Marianne Bernadotte

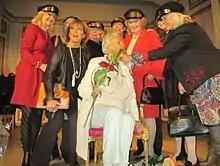
Bernadotte honors fellow "Stadsbrudskåren" member Kjerstin Dellert on her 90th birthday, along with other members Alexandra Charles, Lill-Babs, Lill Lindfors and Christina Schollin

Having performed in her teens at a noted open-air theatre ("Fredriksdalsteatern") in her hometown, Bernadotte tried out for and was accepted by the Royal Dramatic Theatre's acting school the Royal Dramatic Training Academy and did their full drama course 1945-1948. Between semesters, she worked as a bus hostess on tours to Germany and France. After finishing her education, she was employed as actress Marianne Lindberg at the Royal Dramatic Theatre in Stockholm for eleven years, preferring challenging parts over glamorous ones. For her first of 25 parts on that stage, selected to act there as their only graduate that year, she played Annie in the Swedish version of "Life With Father". Her directors included Olof Molander, Alf Sjöberg, Ingmar Bergman, Mimi Pollak, and Göran Gentele, and some of the actors in her plays were Jarl Kulle, Inga Tidblad, and Mai Zetterling. She also was in the motion picture "Kulla Gulla" in 1956 with Hugo Björne and appeared in two plays on Swedish television in 1957 and 1959. In her 1986 memoir, she described her acting experience, writing for example: